Our World (1967 TV program)

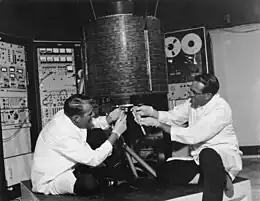
The Intelsat I nicknamed "Early Bird", one of the satellites used

The project was conceived by British Broadcasting Corporation (BBC) producer Aubrey Singer. Due to the magnitude of the production, its coordination was transferred to the European Broadcasting Union (EBU), with Singer as the project's head.